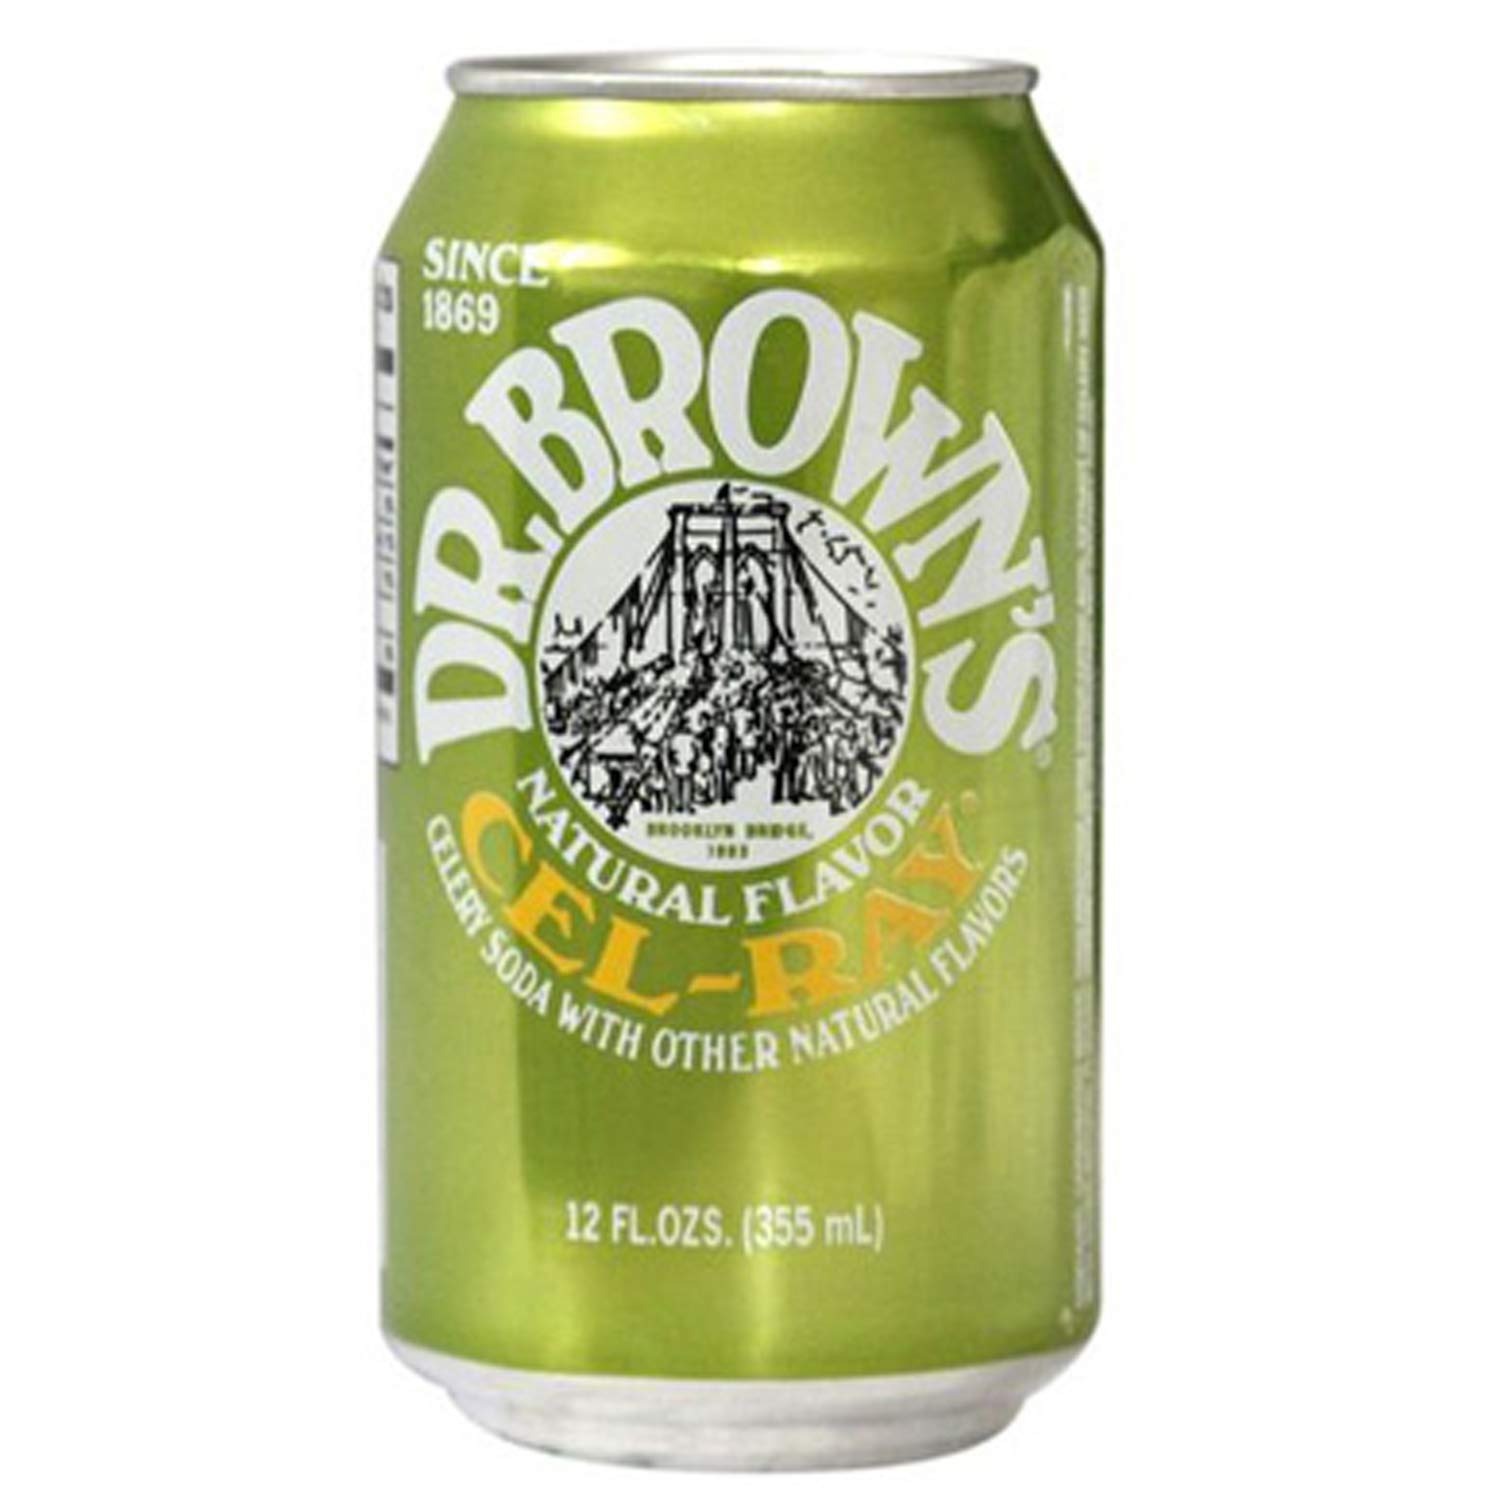
Item Name: Dr. Brown's Cel-Ray Soda, 12 oz (24 Cans)
Bullet Point 1: Dr. Browns Cel Ray Soda has an intense following
Bullet Point 2: This surprisingly crisp celery soda is a great thirst quencher and is super satisfying
Bullet Point 3: Cel Ray Soda is a sensitive soft drink and it's delicate taste is sure to please
Bullet Point 4: 24 Cans Per Order
Value: 288.0
Unit: Fl Oz

Price: 27.99